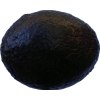
Label: black_avocado